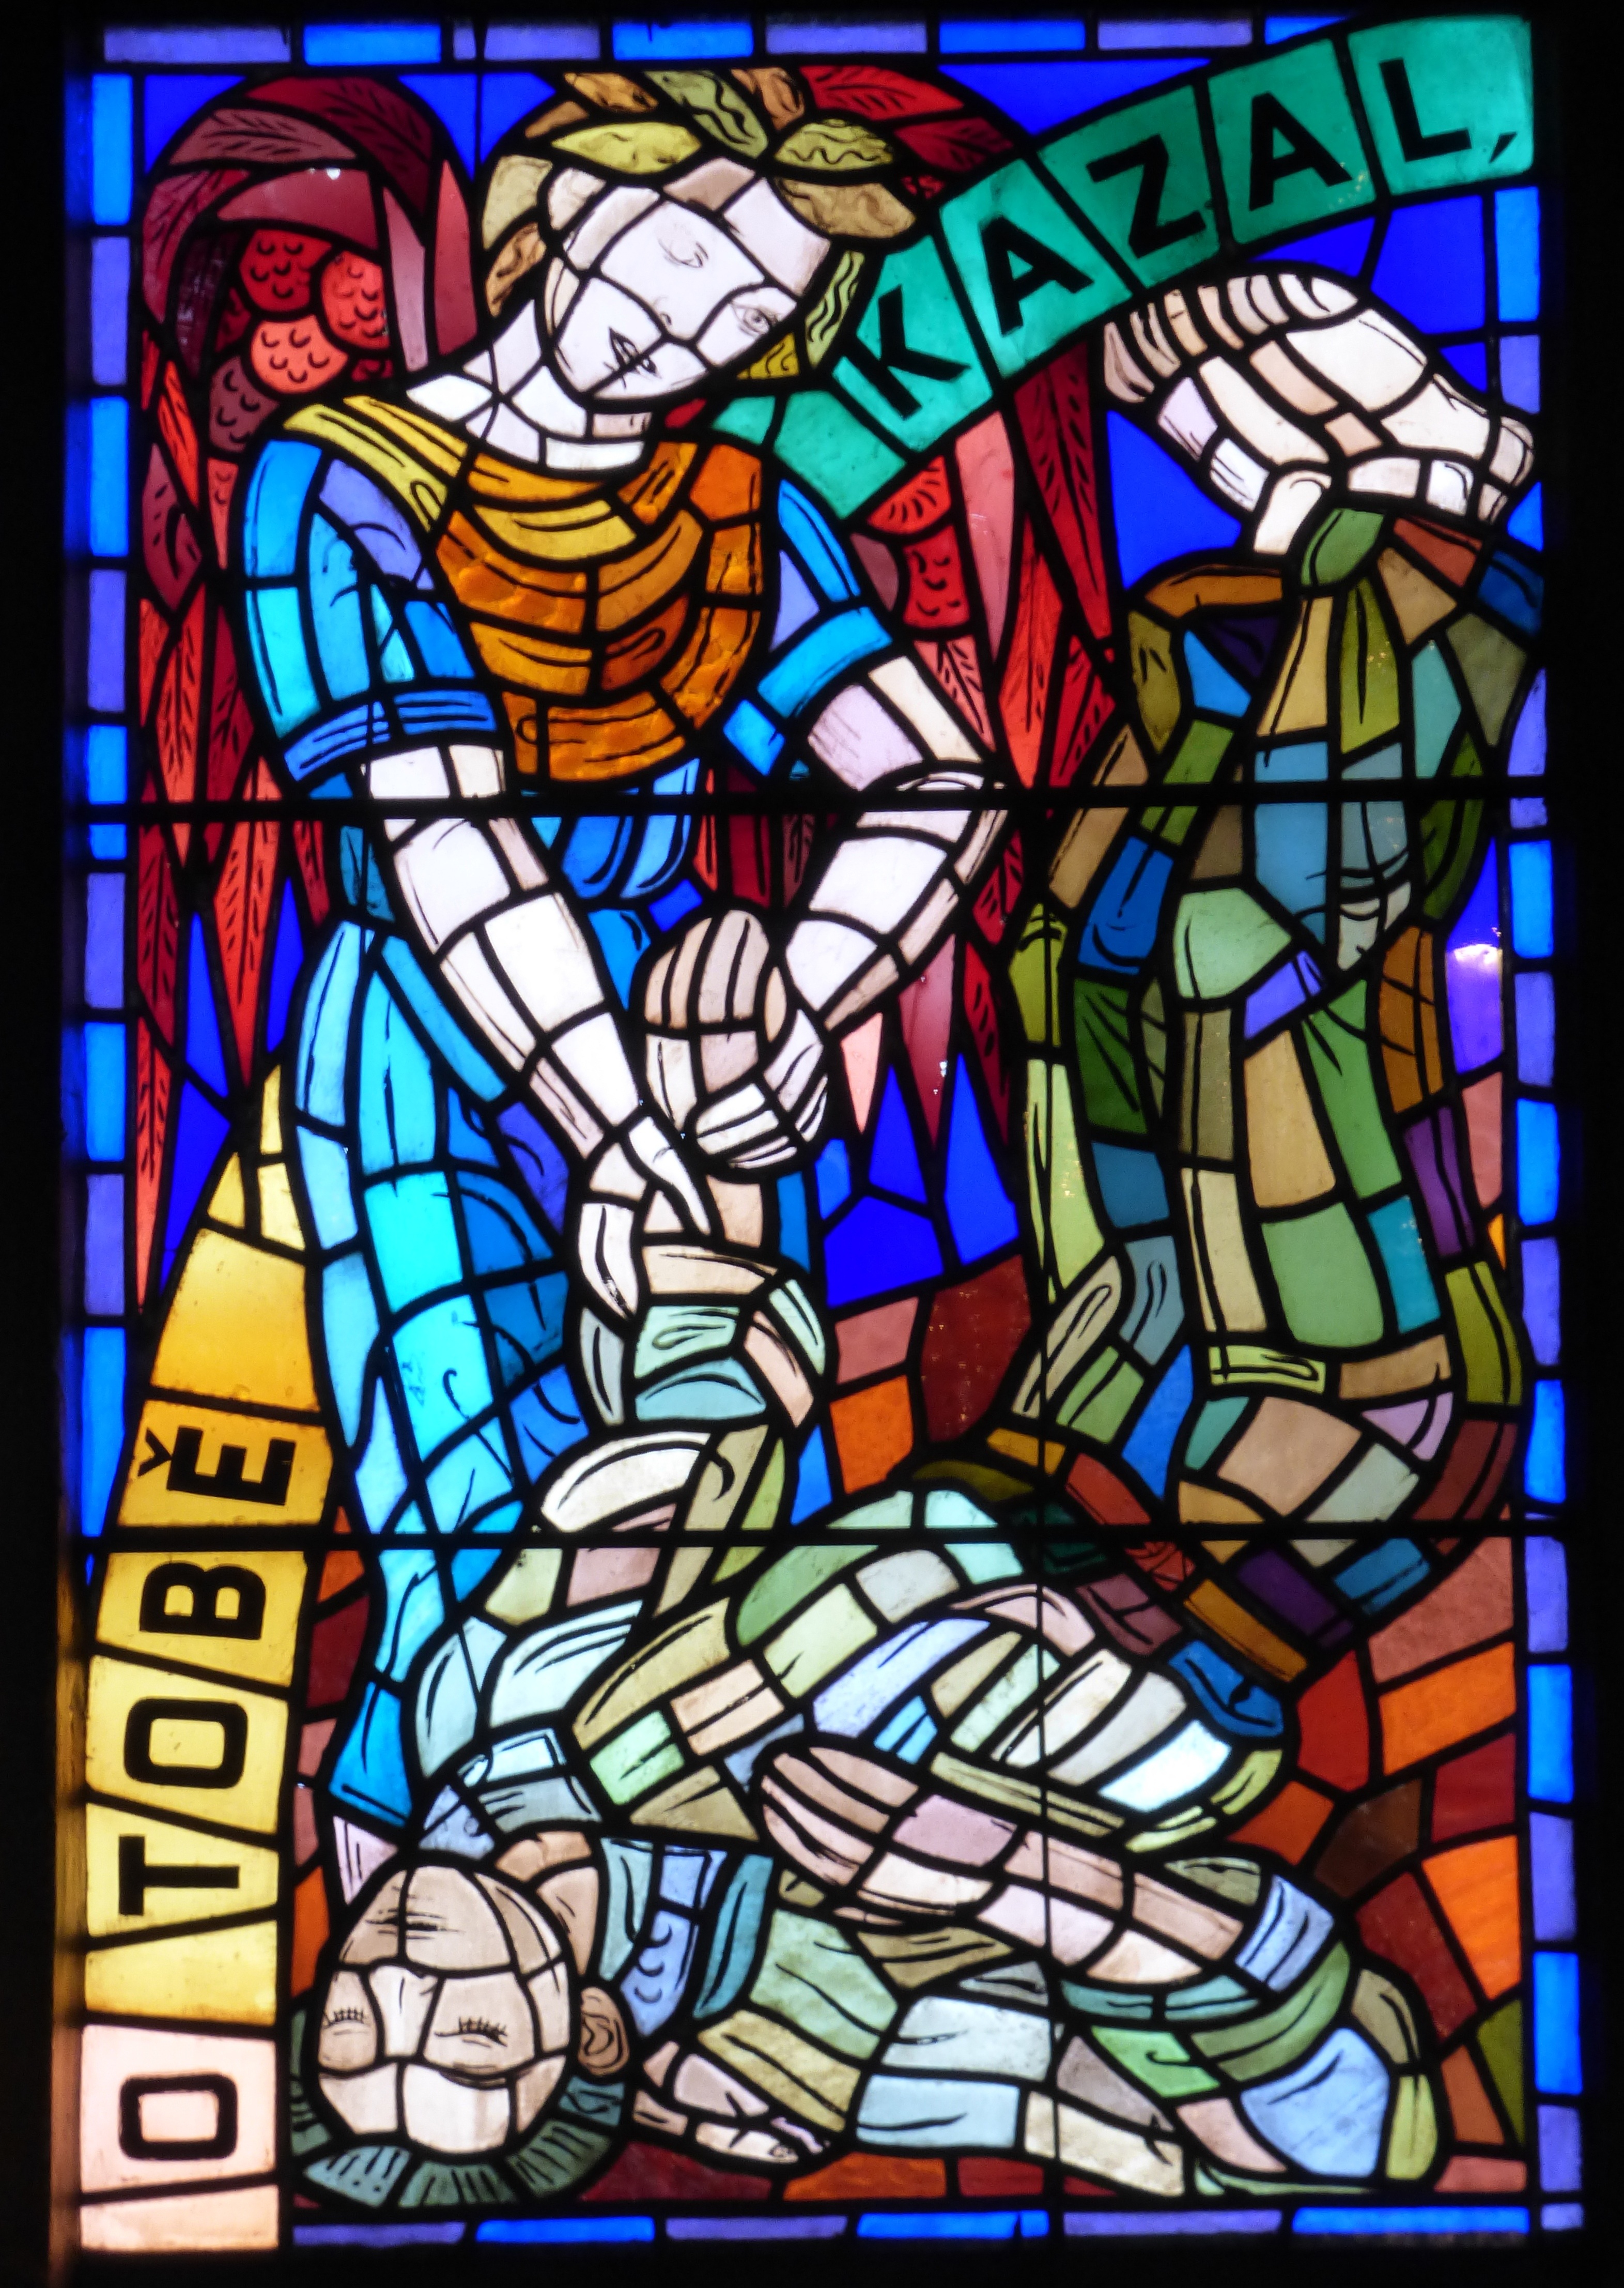
window, glass, church, cross, material, stained glass, religious, angel, shutters, crafts, faith, jesus, christianity, holy, sacred, saints, slide, god, rosette, stained glass window, the art of, the window, pane